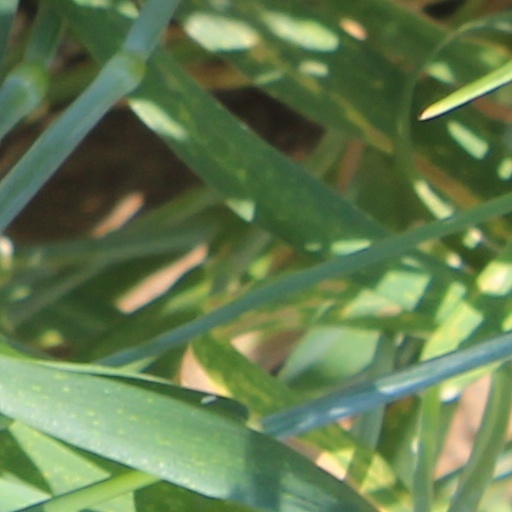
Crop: wheat